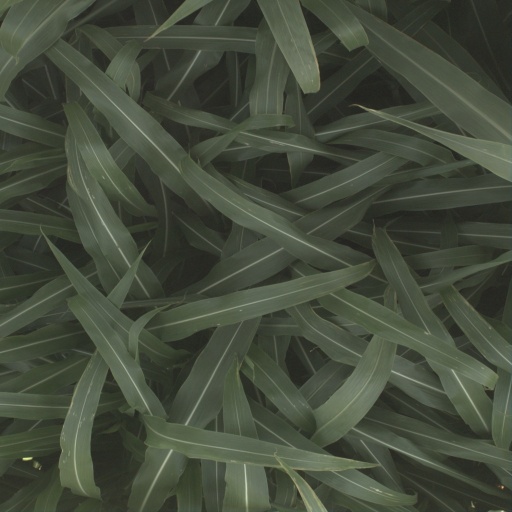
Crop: sorghum